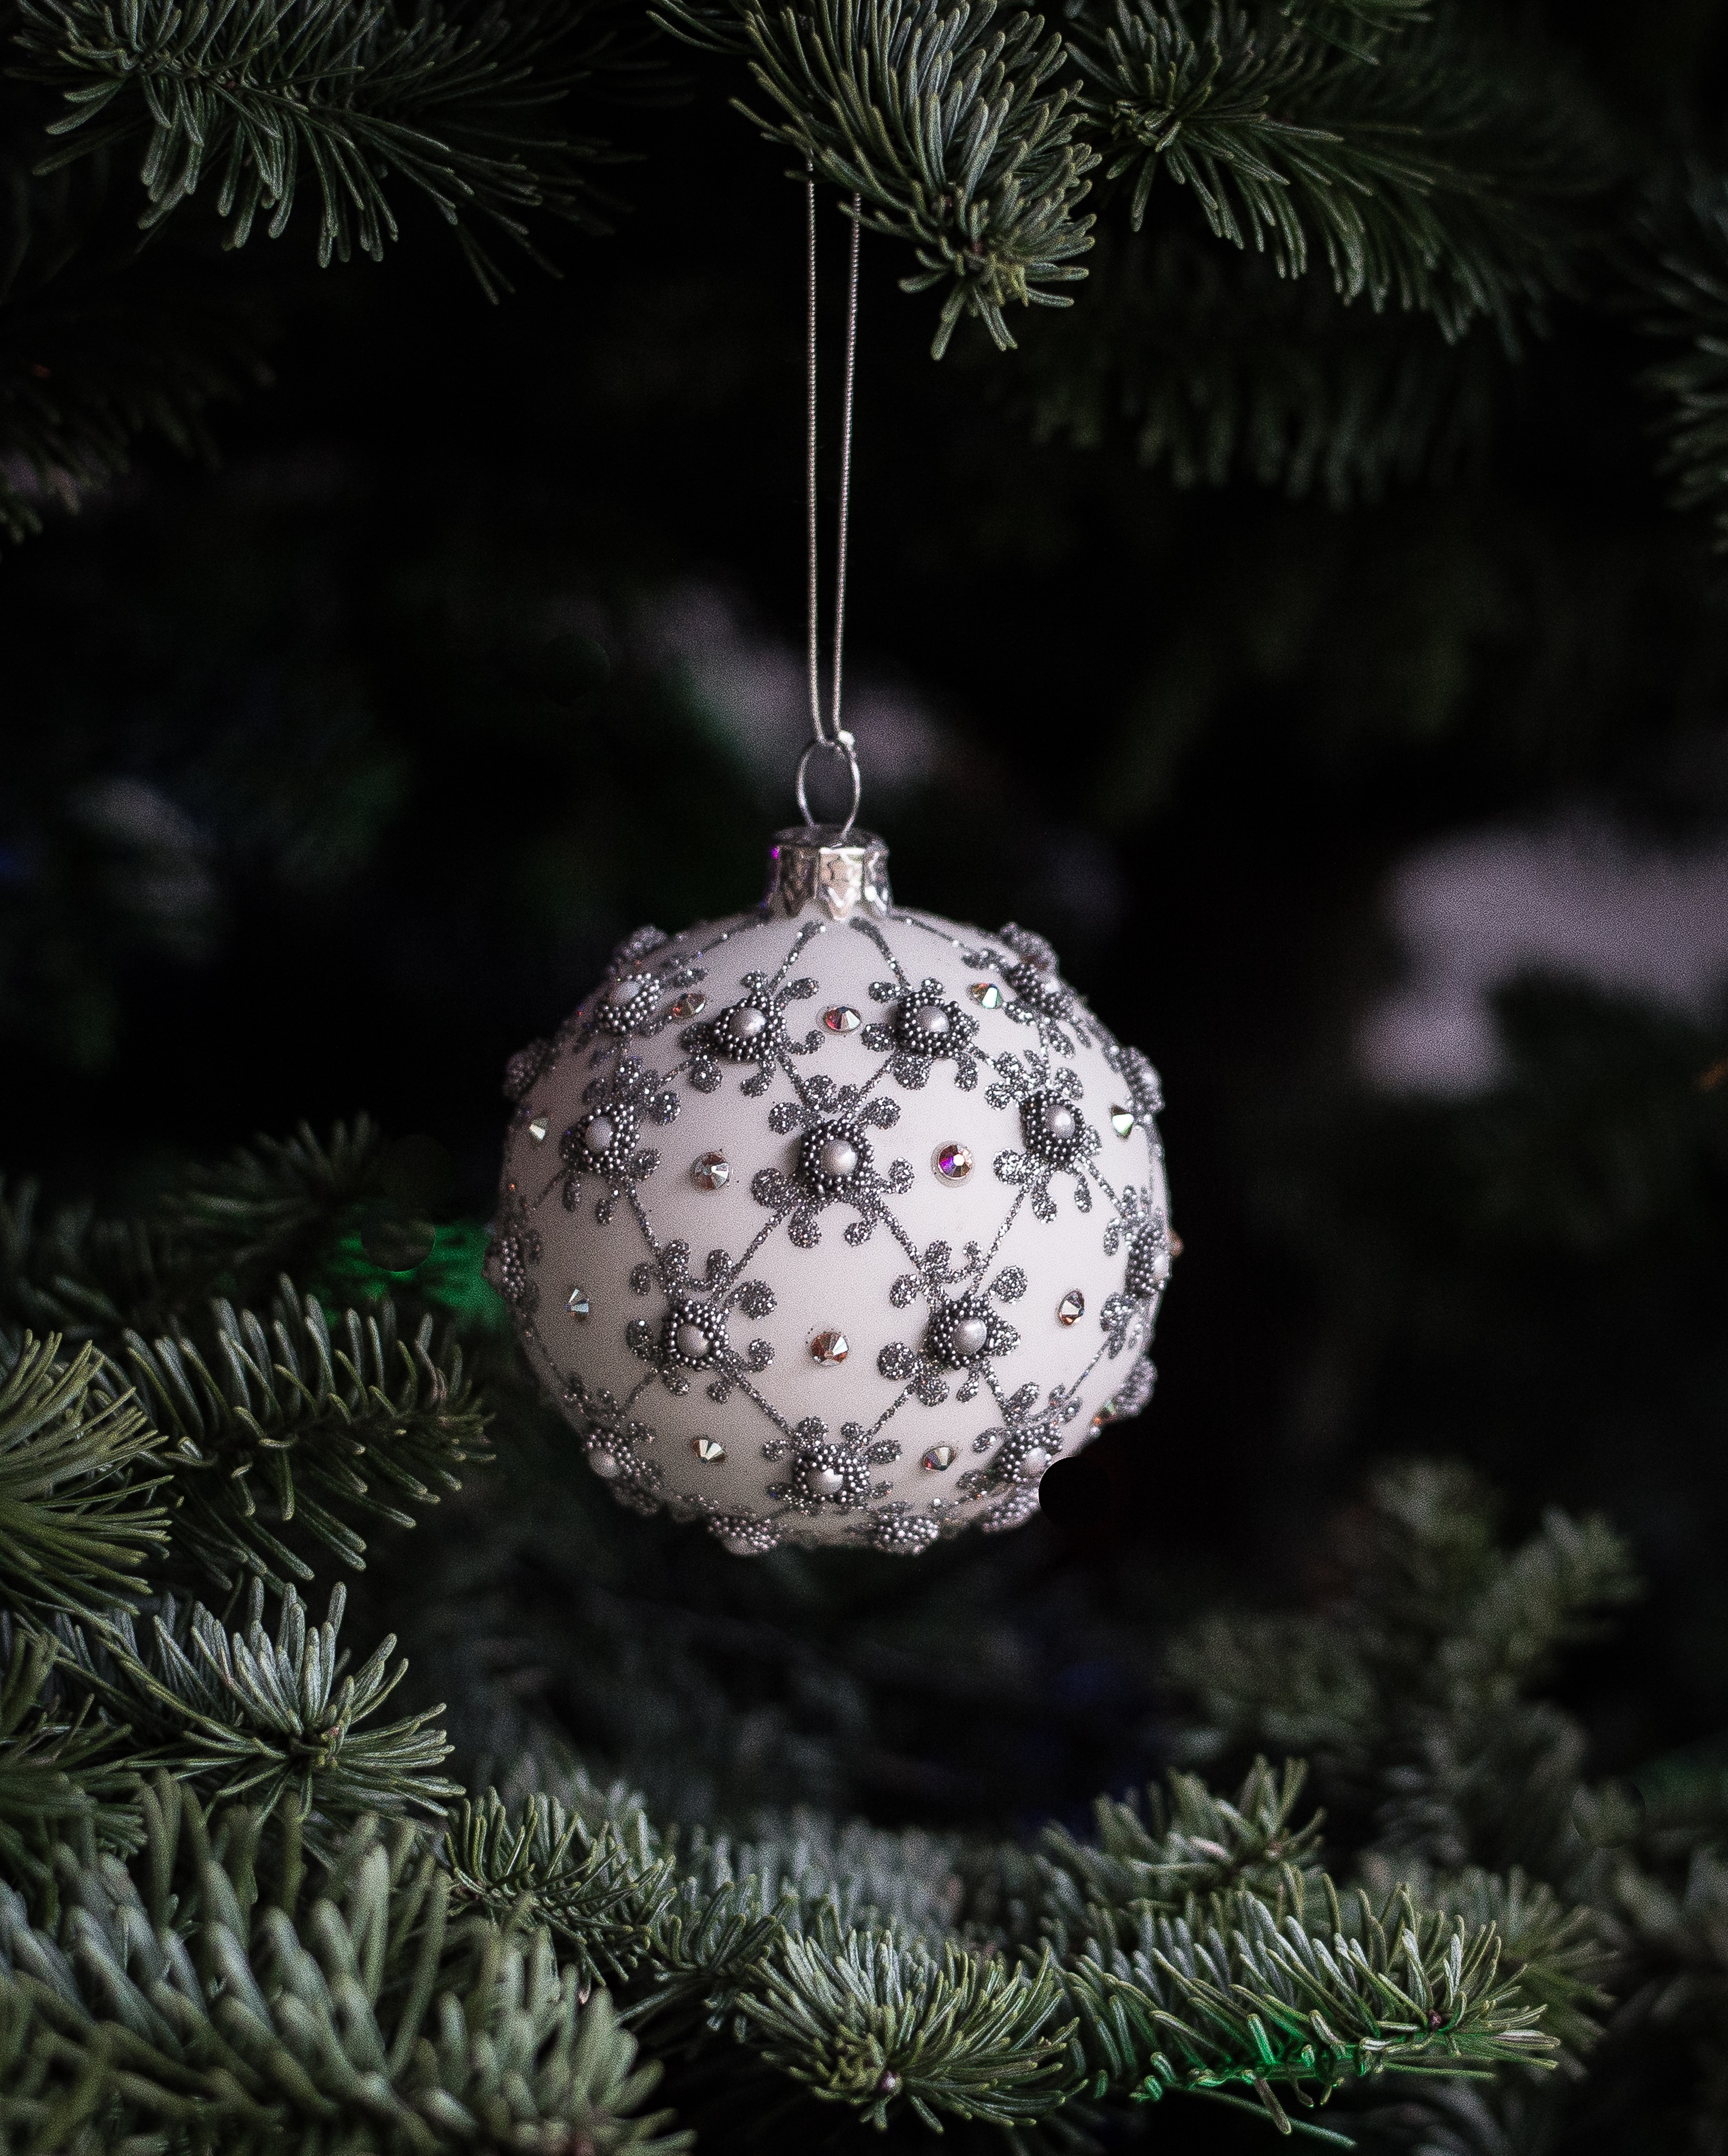
tree, branch, christmas, fir, decor, christmas tree, christmas decoration, spruce, woody plant